Simone Venier

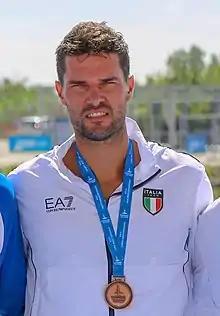

Simone Venier (born 26 August 1984, in Latina) is an Italian rower - a five time Olympian. He won a silver medal in the men's quadruple sculls at the 2008 Summer Olympics. He competed at the 2020 Summer Olympics, in Quadruple sculls.